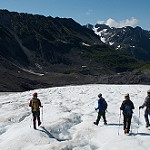
Scene: Outdoor